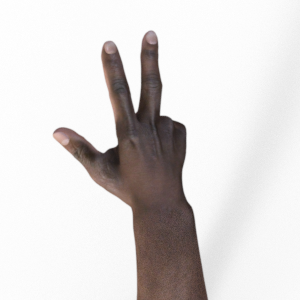
Label: scissors